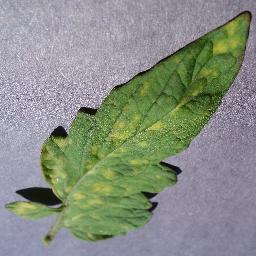
Label: Tomato___Leaf_Mold